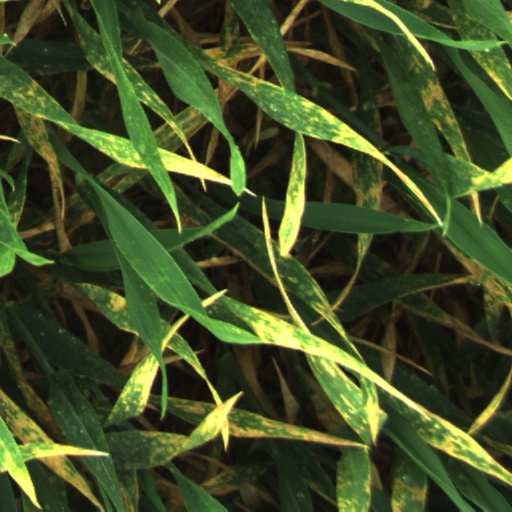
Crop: wheat